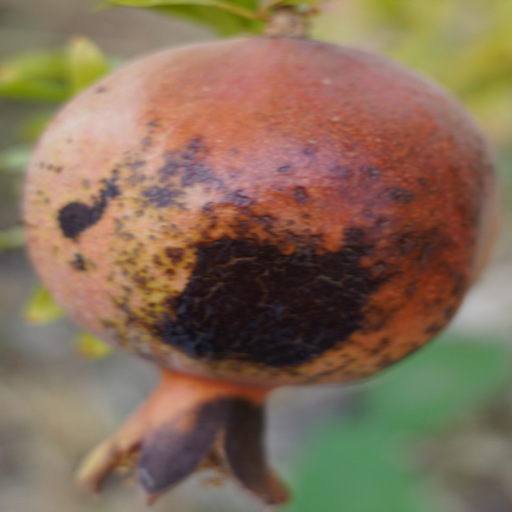
Label: Colletotrichum spp